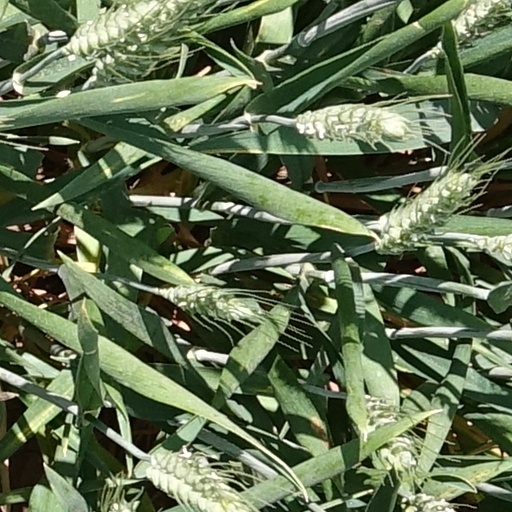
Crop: wheat